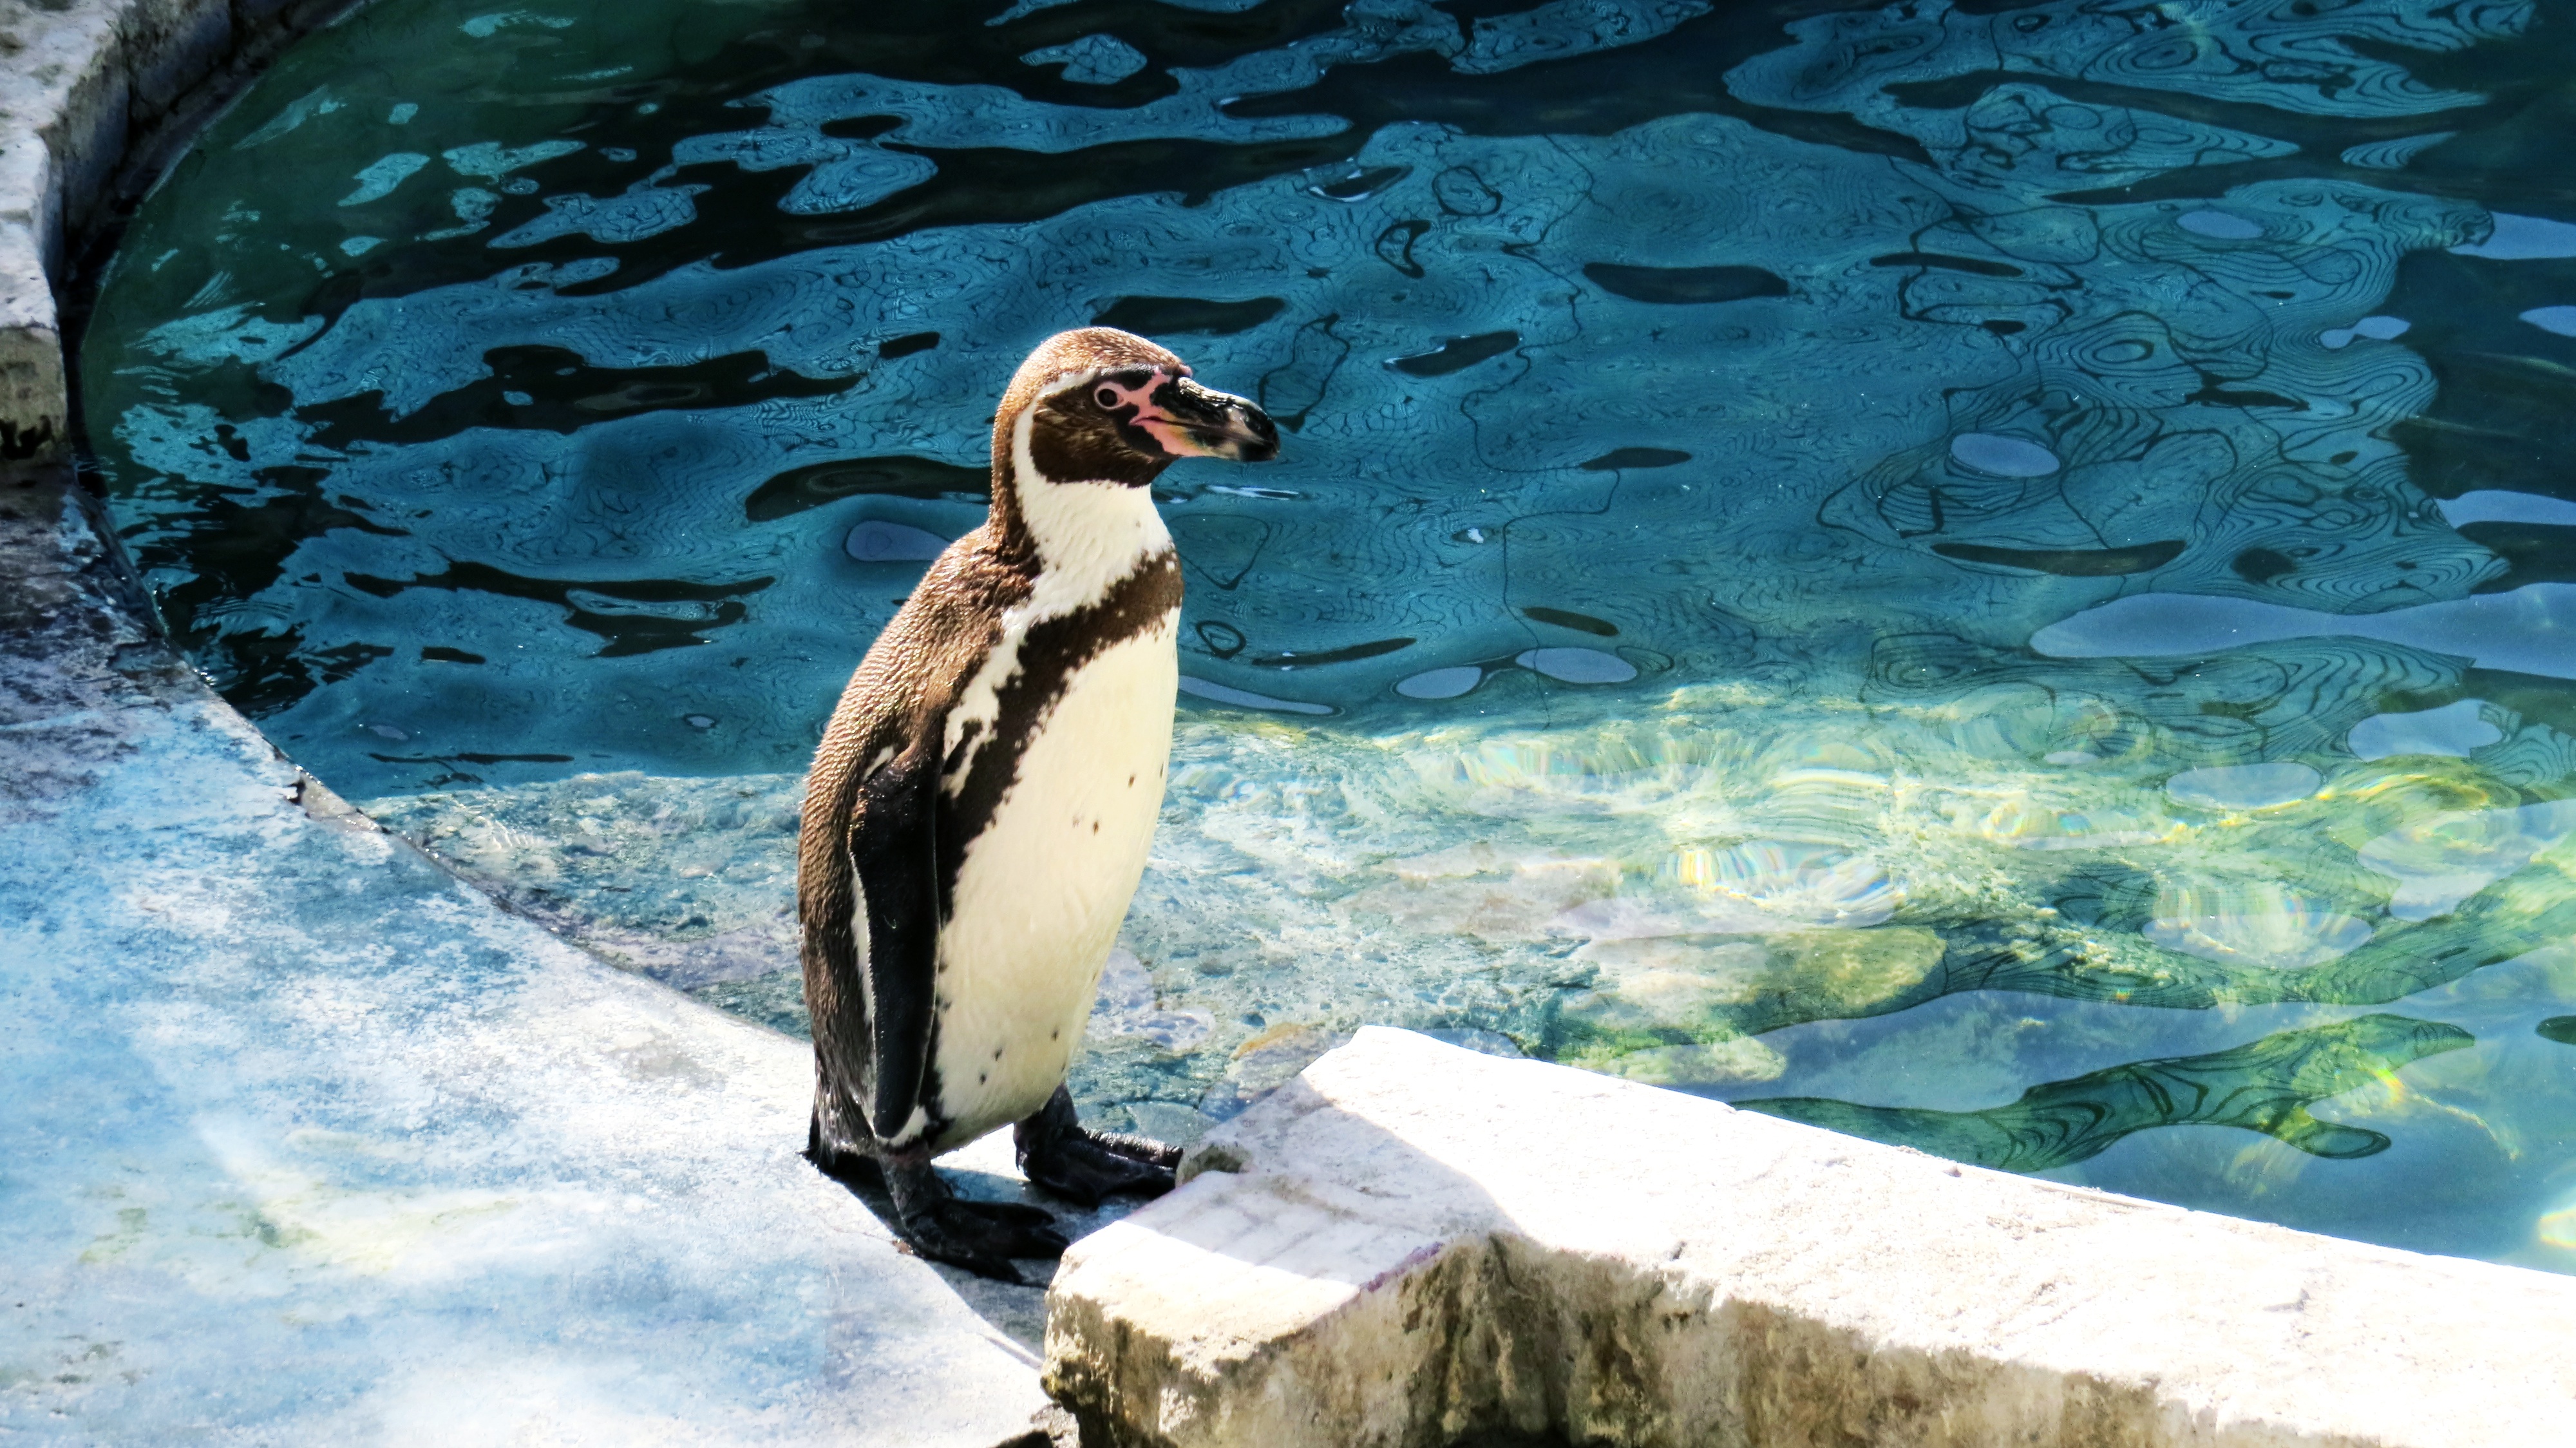
water, bird, peak, animal, pond, wildlife, zoo, fauna, penguin, water animal, animals, vertebrate, beauty, beautiful, ave, humboldt penguin, flightless bird